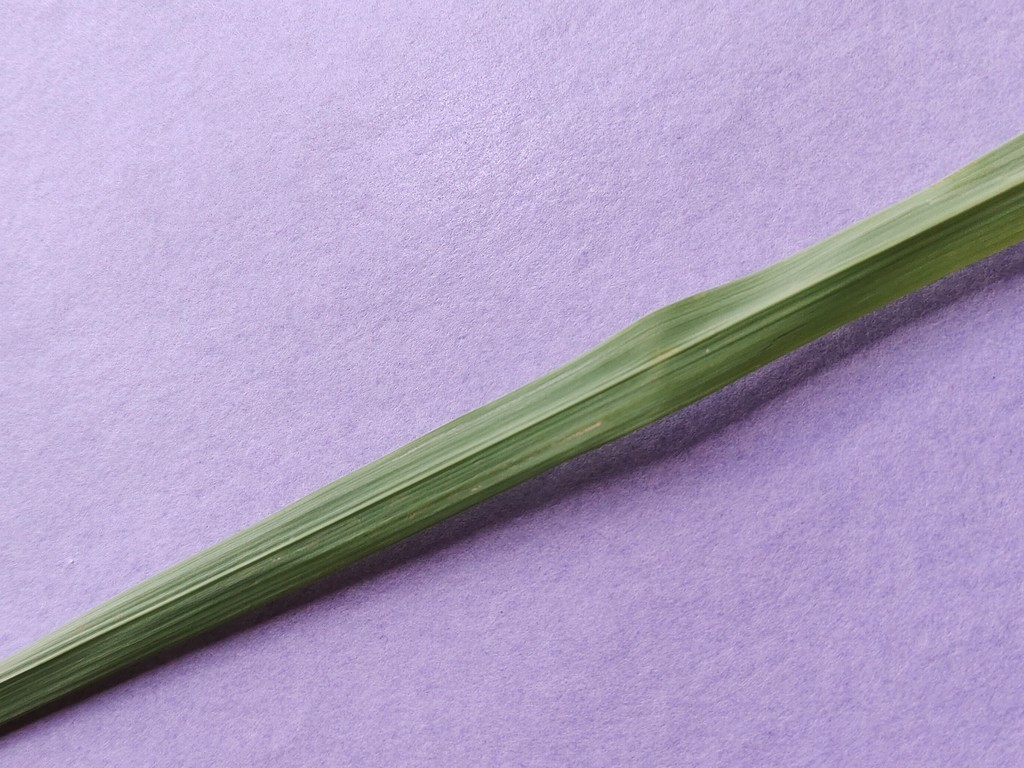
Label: Healthy